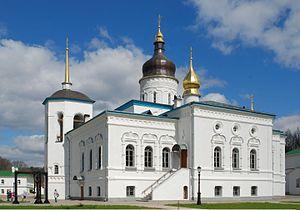
Le monastère Éléazar est un petit monastère fondé en 1447 au nord de Pskov, le long de la route menant à Gdov, par un paysan local nommé Eléazar dont le nom en religion est Euphrosyne de Pskov. Il y construisit une église en bois en l'honneur des Trois Pères de l'Église, où il fut enterré à sa mort le 15 mai 1481. Eléazar fut canonisé au Concile des Cent Chapitres en 1551.